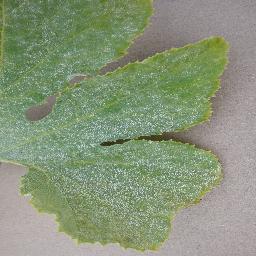
Label: Squash___Powdery_mildew